National Museum of the Philippines (Cebu)

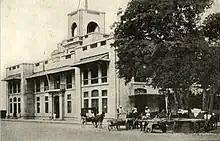
Customs House, 1910.

Previously known as the "Aduana" (Customs) building, it was originally constructed in 1910 to house the Bureau of Customs (BOC) office at the Port of Cebu City. It was designed by William E. Parsons, who served as the architect of the Philippine government from 1905 to 1914. Parsons had been selected by Daniel H. Burnham to execute the plans for the cities of Manila and Baguio. He also developed his own plan for the city of Cebu, with the Customs Office being the first building constructed under that plan.